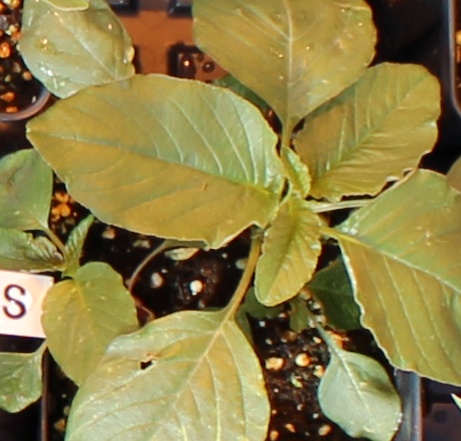
Label: Redroot Pigweed